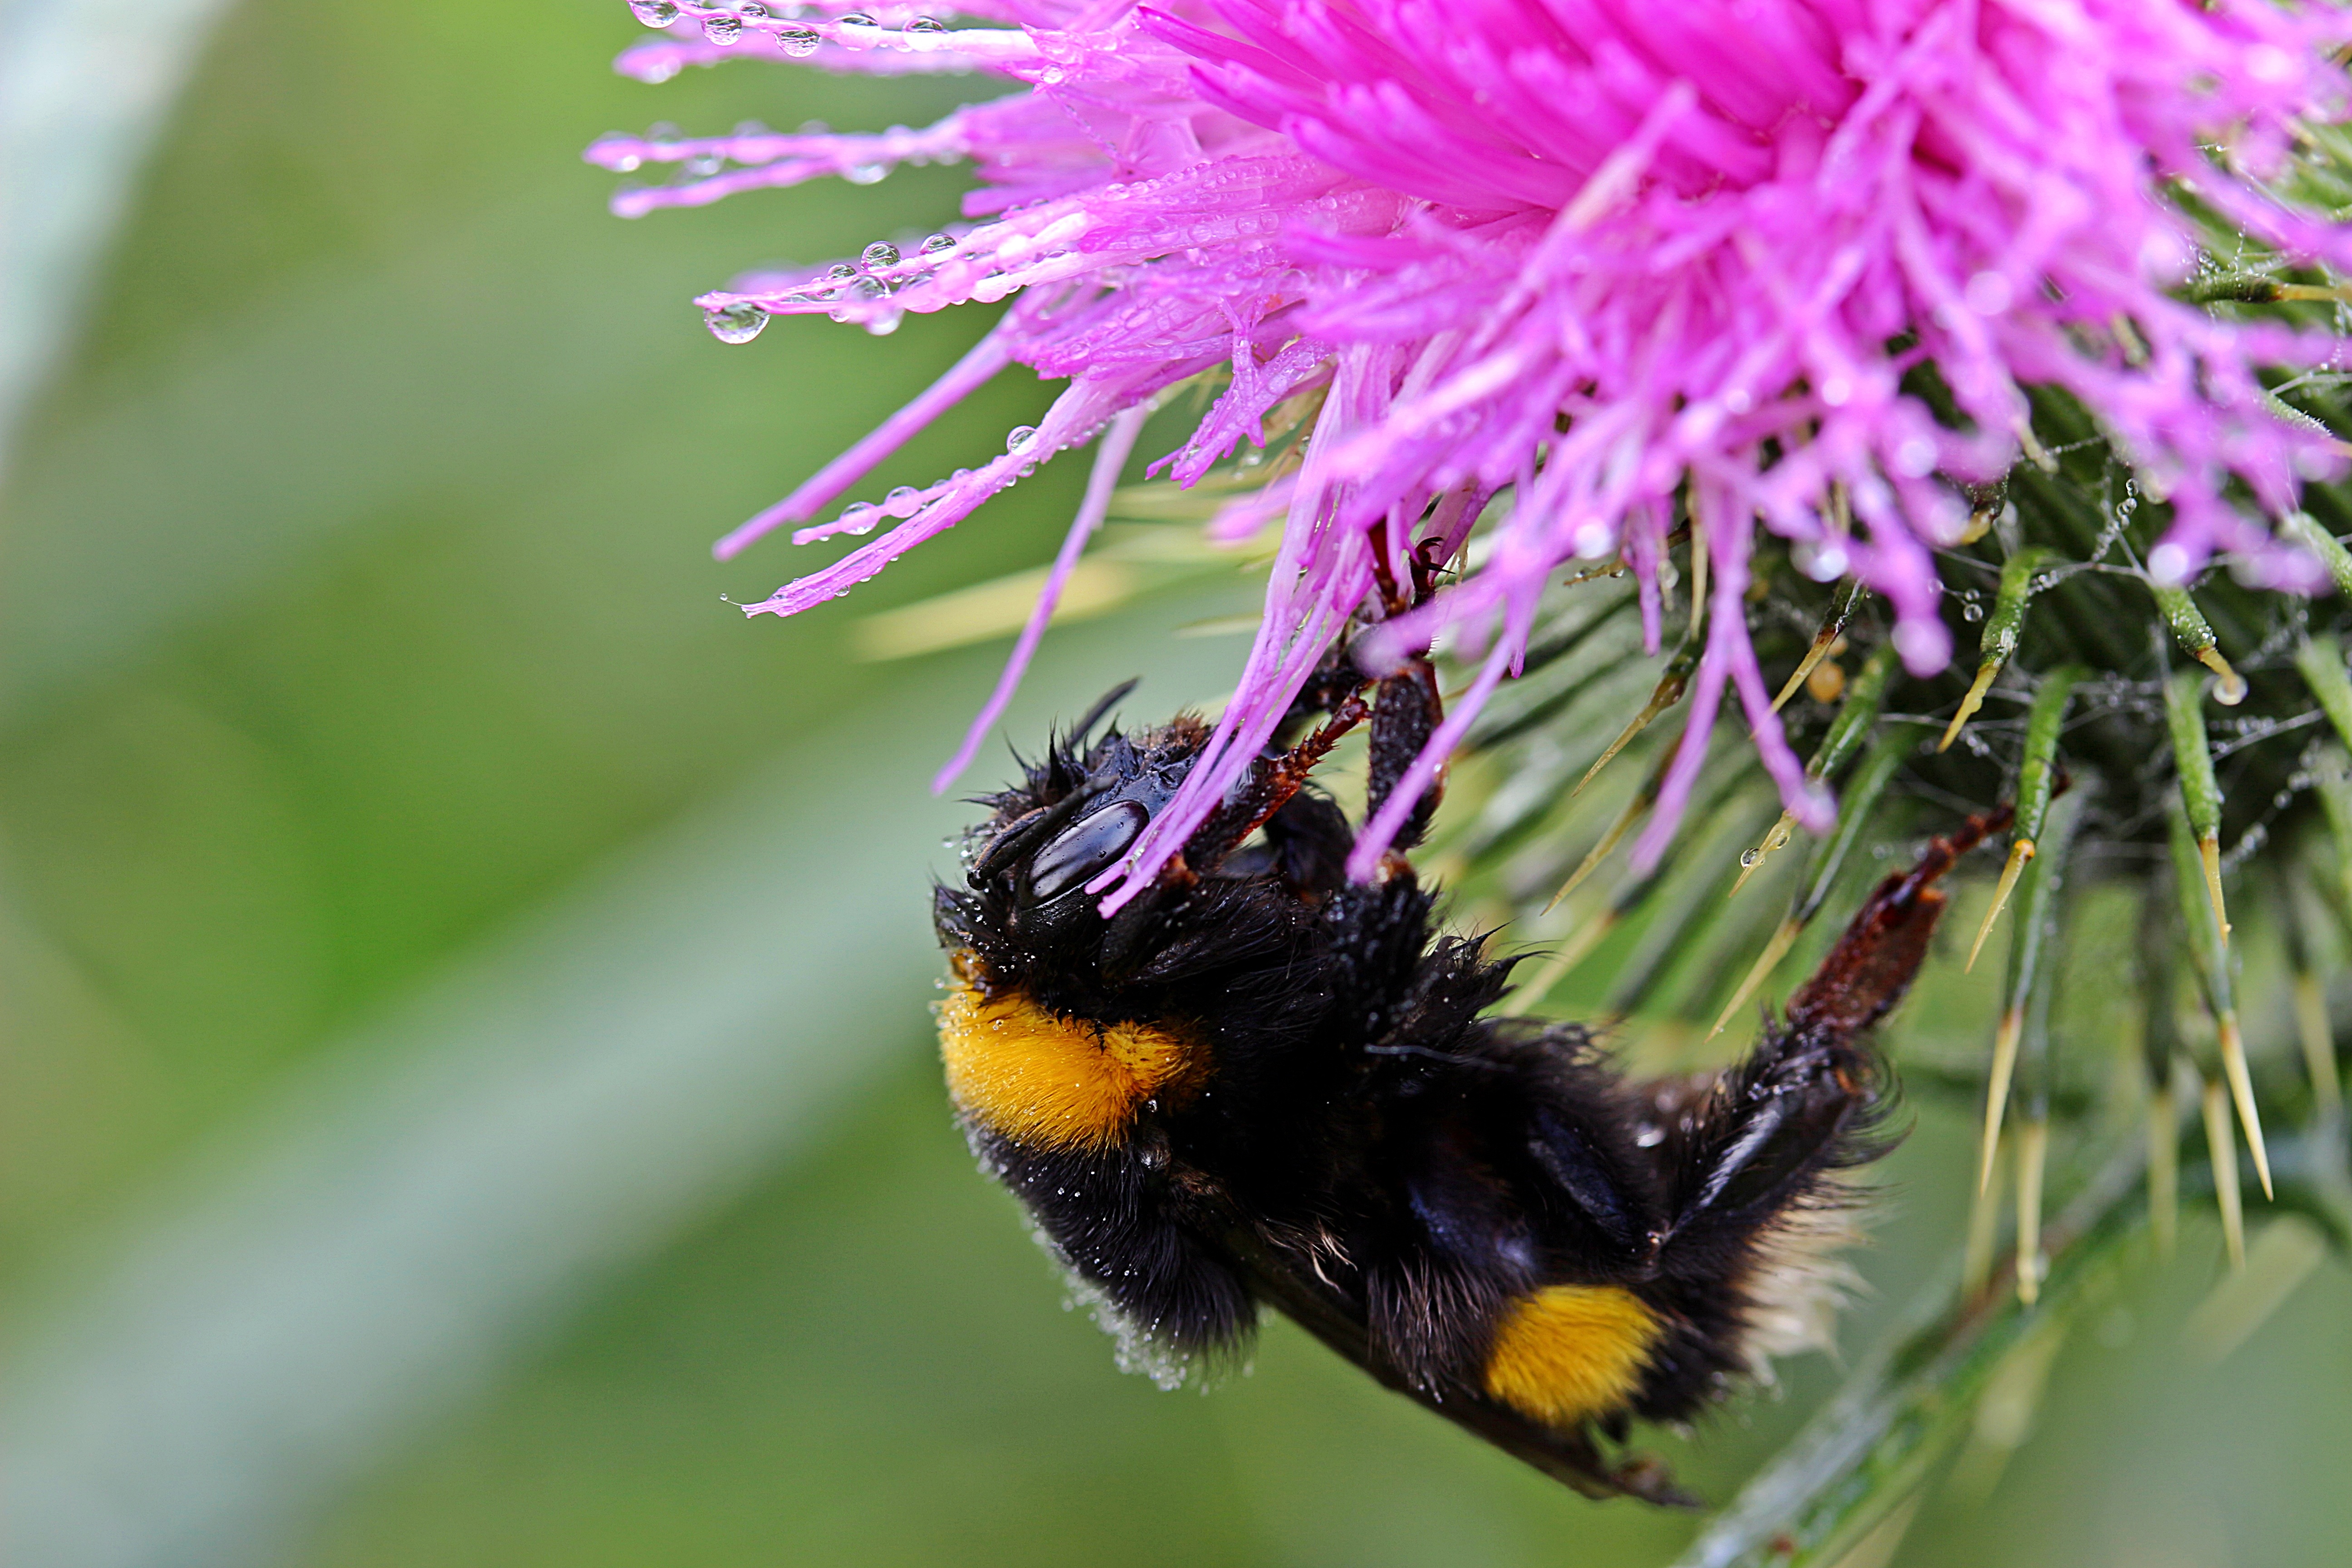
nature, plant, flower, wet, animal, fly, pollen, insect, botany, flora, heat, fauna, invertebrate, close up, dewdrop, bee, bumblebee, hummel, nectar, macro photography, honey bee, thistle flower, pollinator, dry yourself, meadow hummel, bombus pratorum insect, membrane winged insect